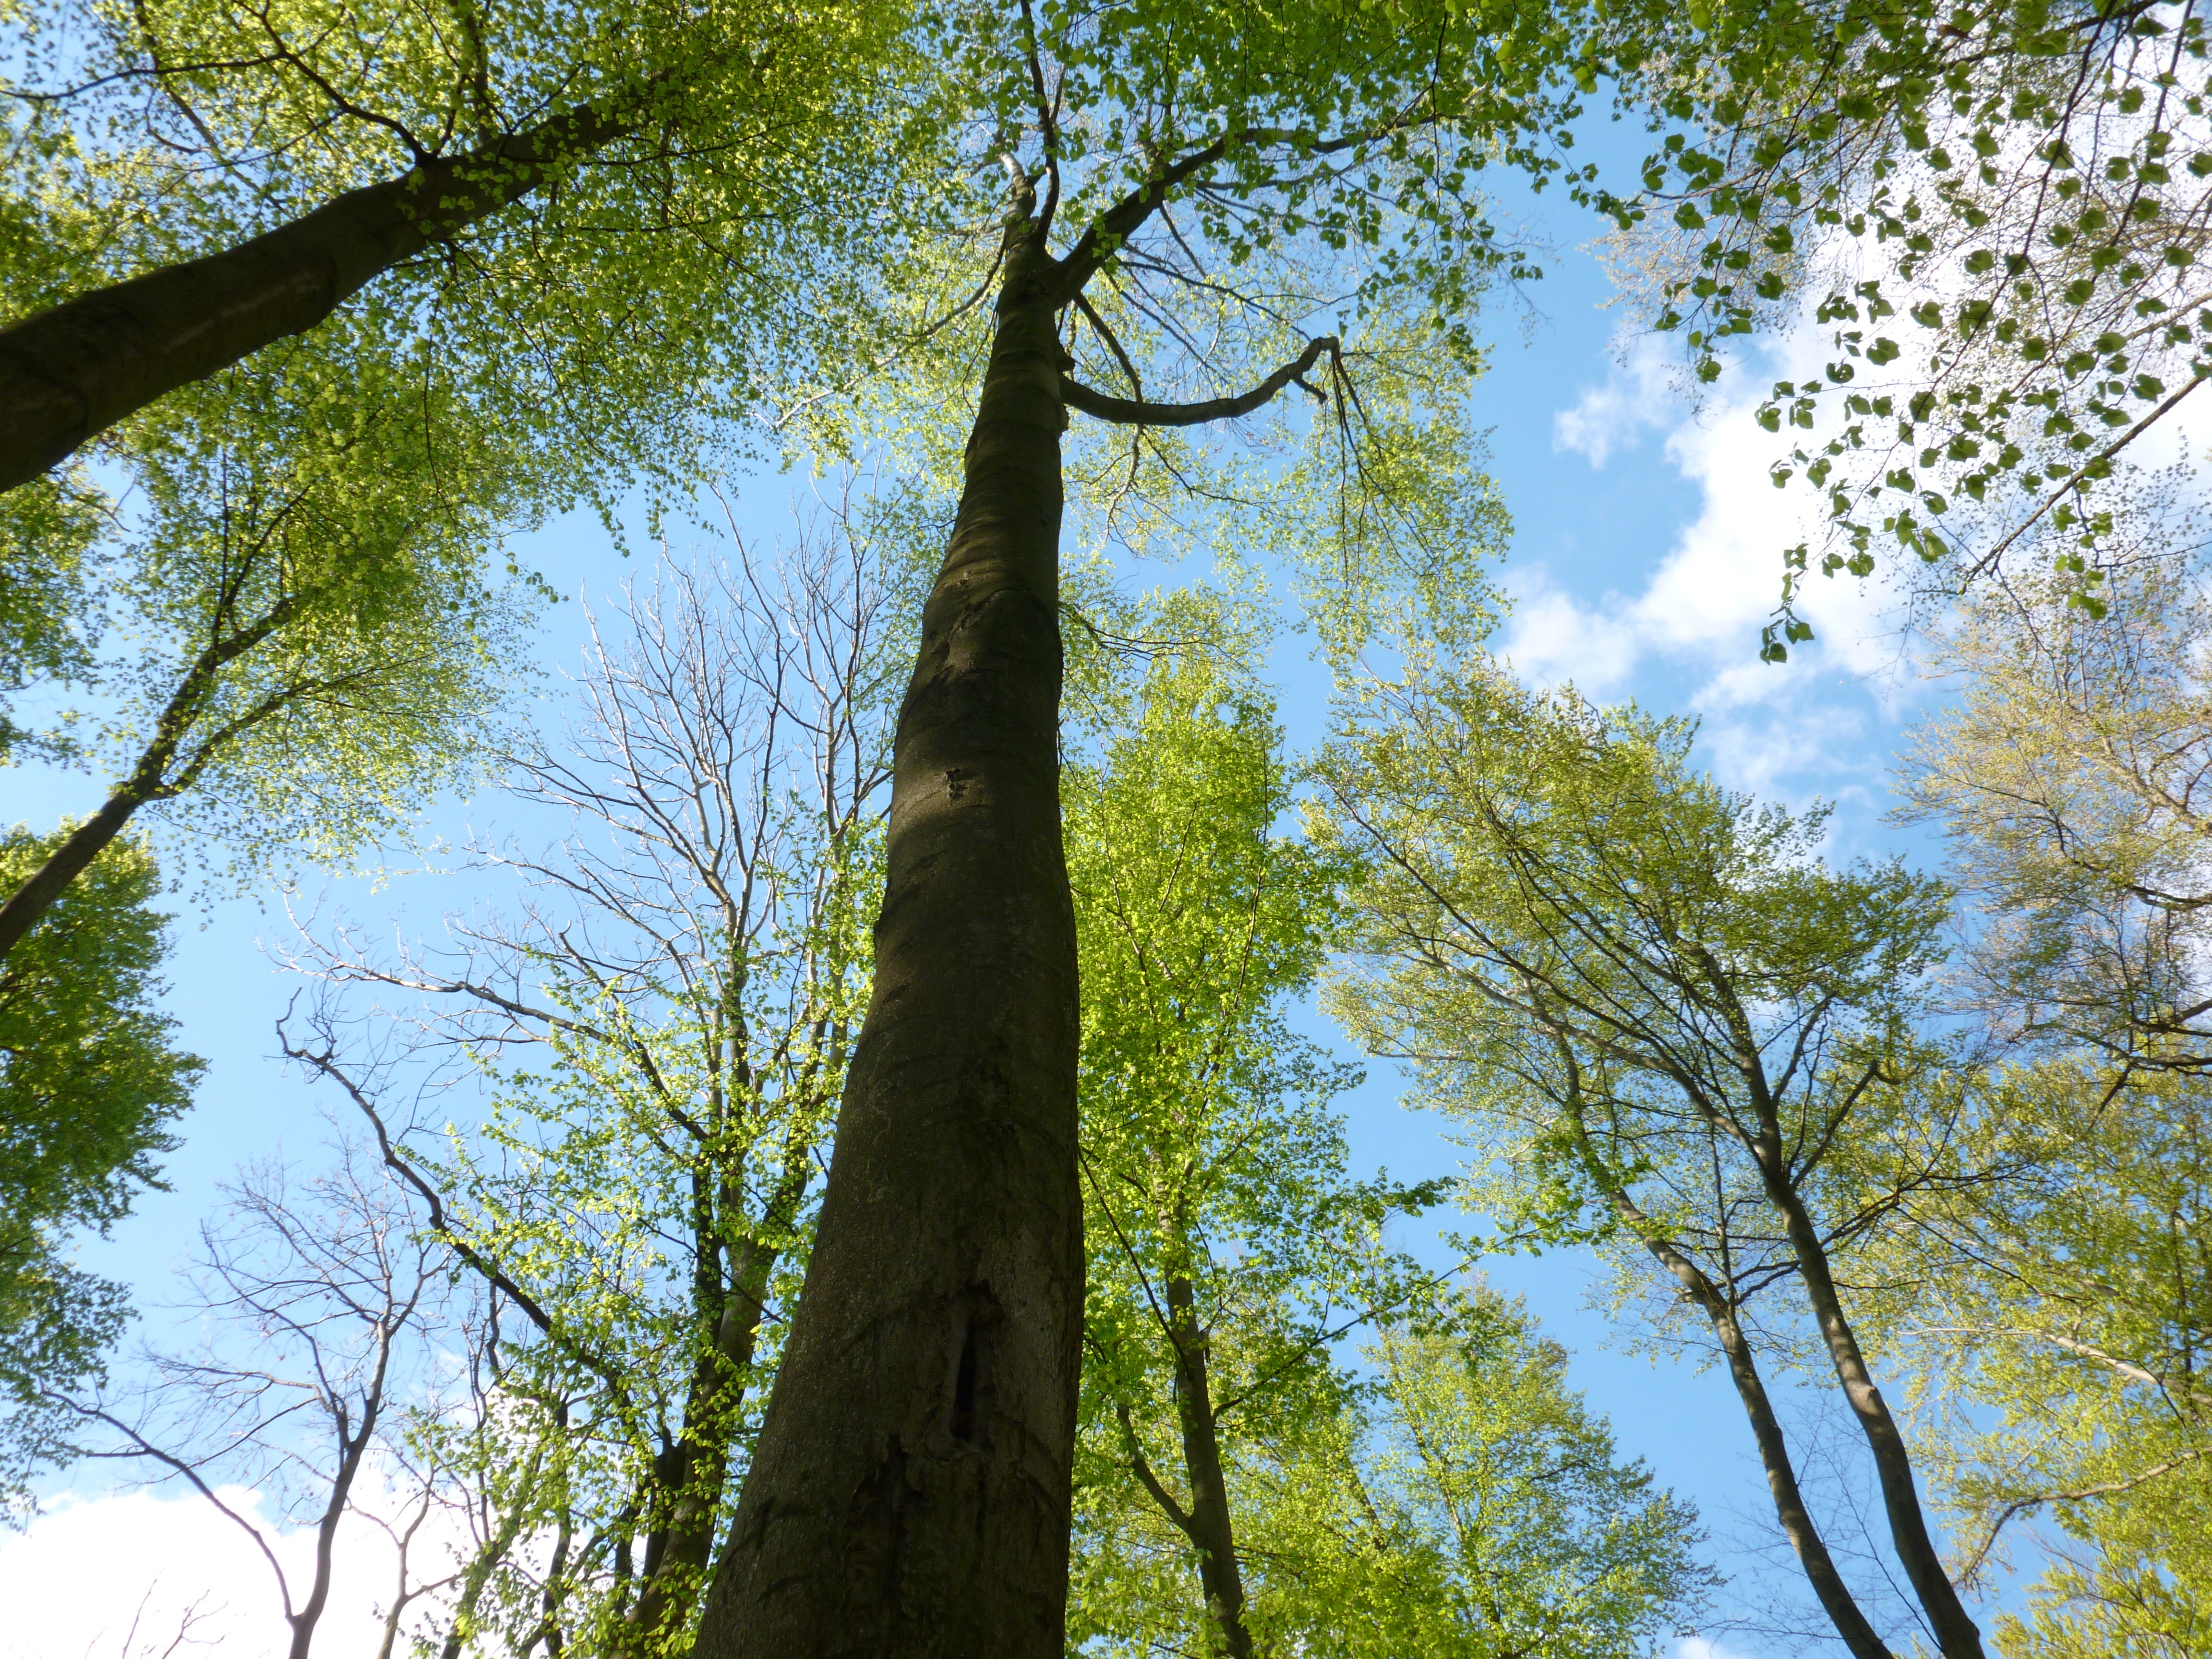
tree, nature, forest, branch, plant, sky, sunlight, leaf, flower, trunk, green, autumn, botany, trees, aesthetic, deciduous, grove, woodland, ecosystem, flowering plant, biome, woody plant, land plant